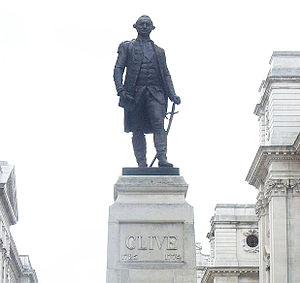
Le major-général Robert Clive est un noble anglais : 1ᵉʳ baron Clive de Plassey et pair d'Irlande, il a été gouverneur du Bengale.